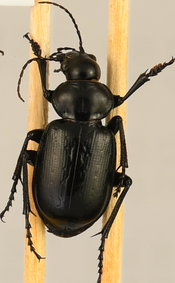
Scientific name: Calosoma affine
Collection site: Konza Prairie Agroecosystem NEON (KONA), plot KONA_004